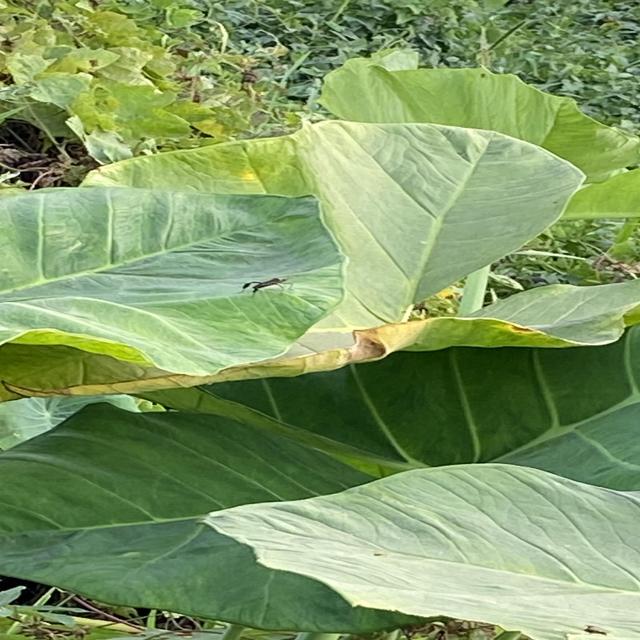
Label: Late_Blight